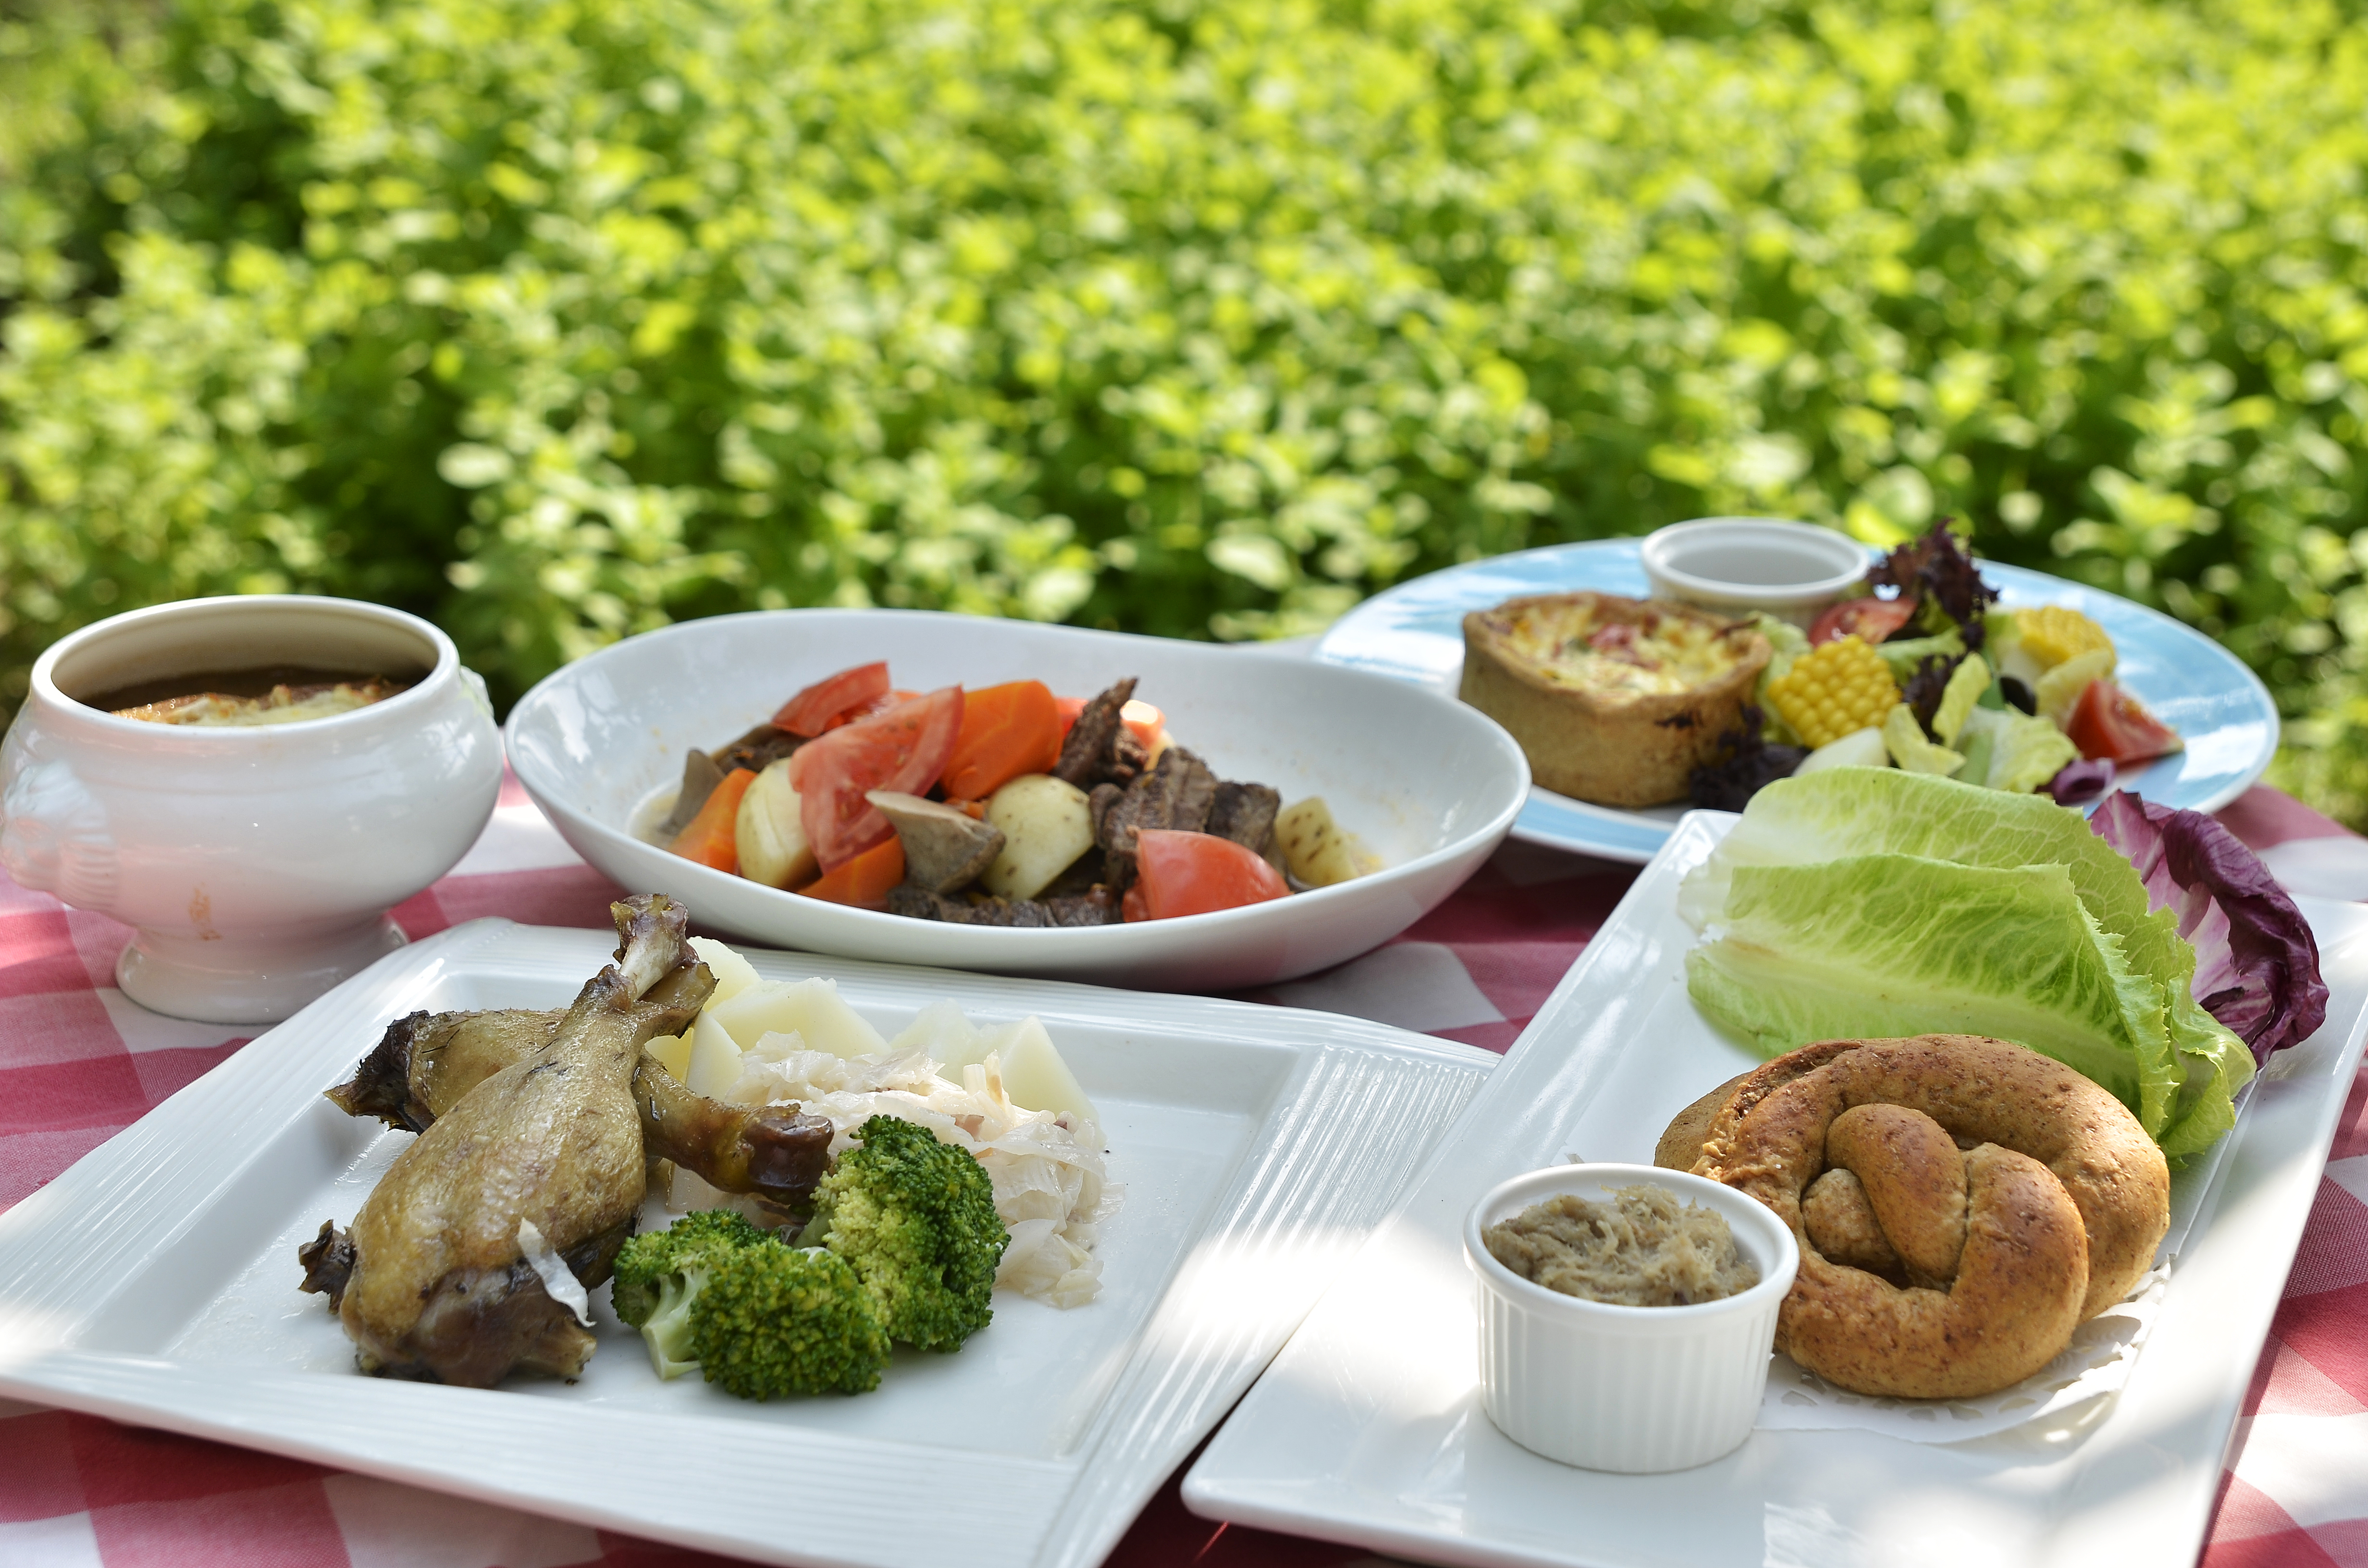
dish, meal, food, breakfast, lunch, cuisine, delicious, chicken, broccoli, asian food, thanksgiving, dinner, tasty, yummy, foodporn, hors d oeuvre, chinese food